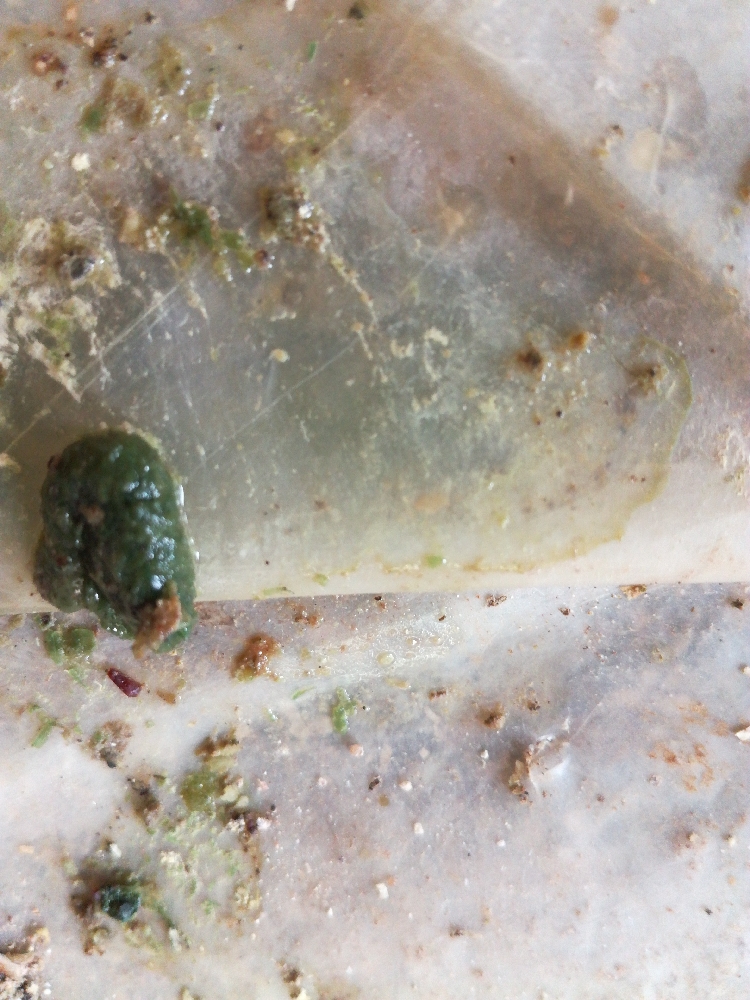
PCR-confirmed diagnosis: Newcastle disease